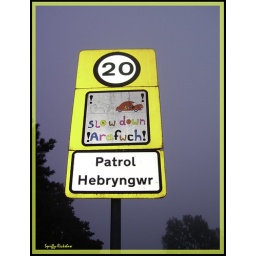
A sign by my children's school to remind road users to slow down due to children near by